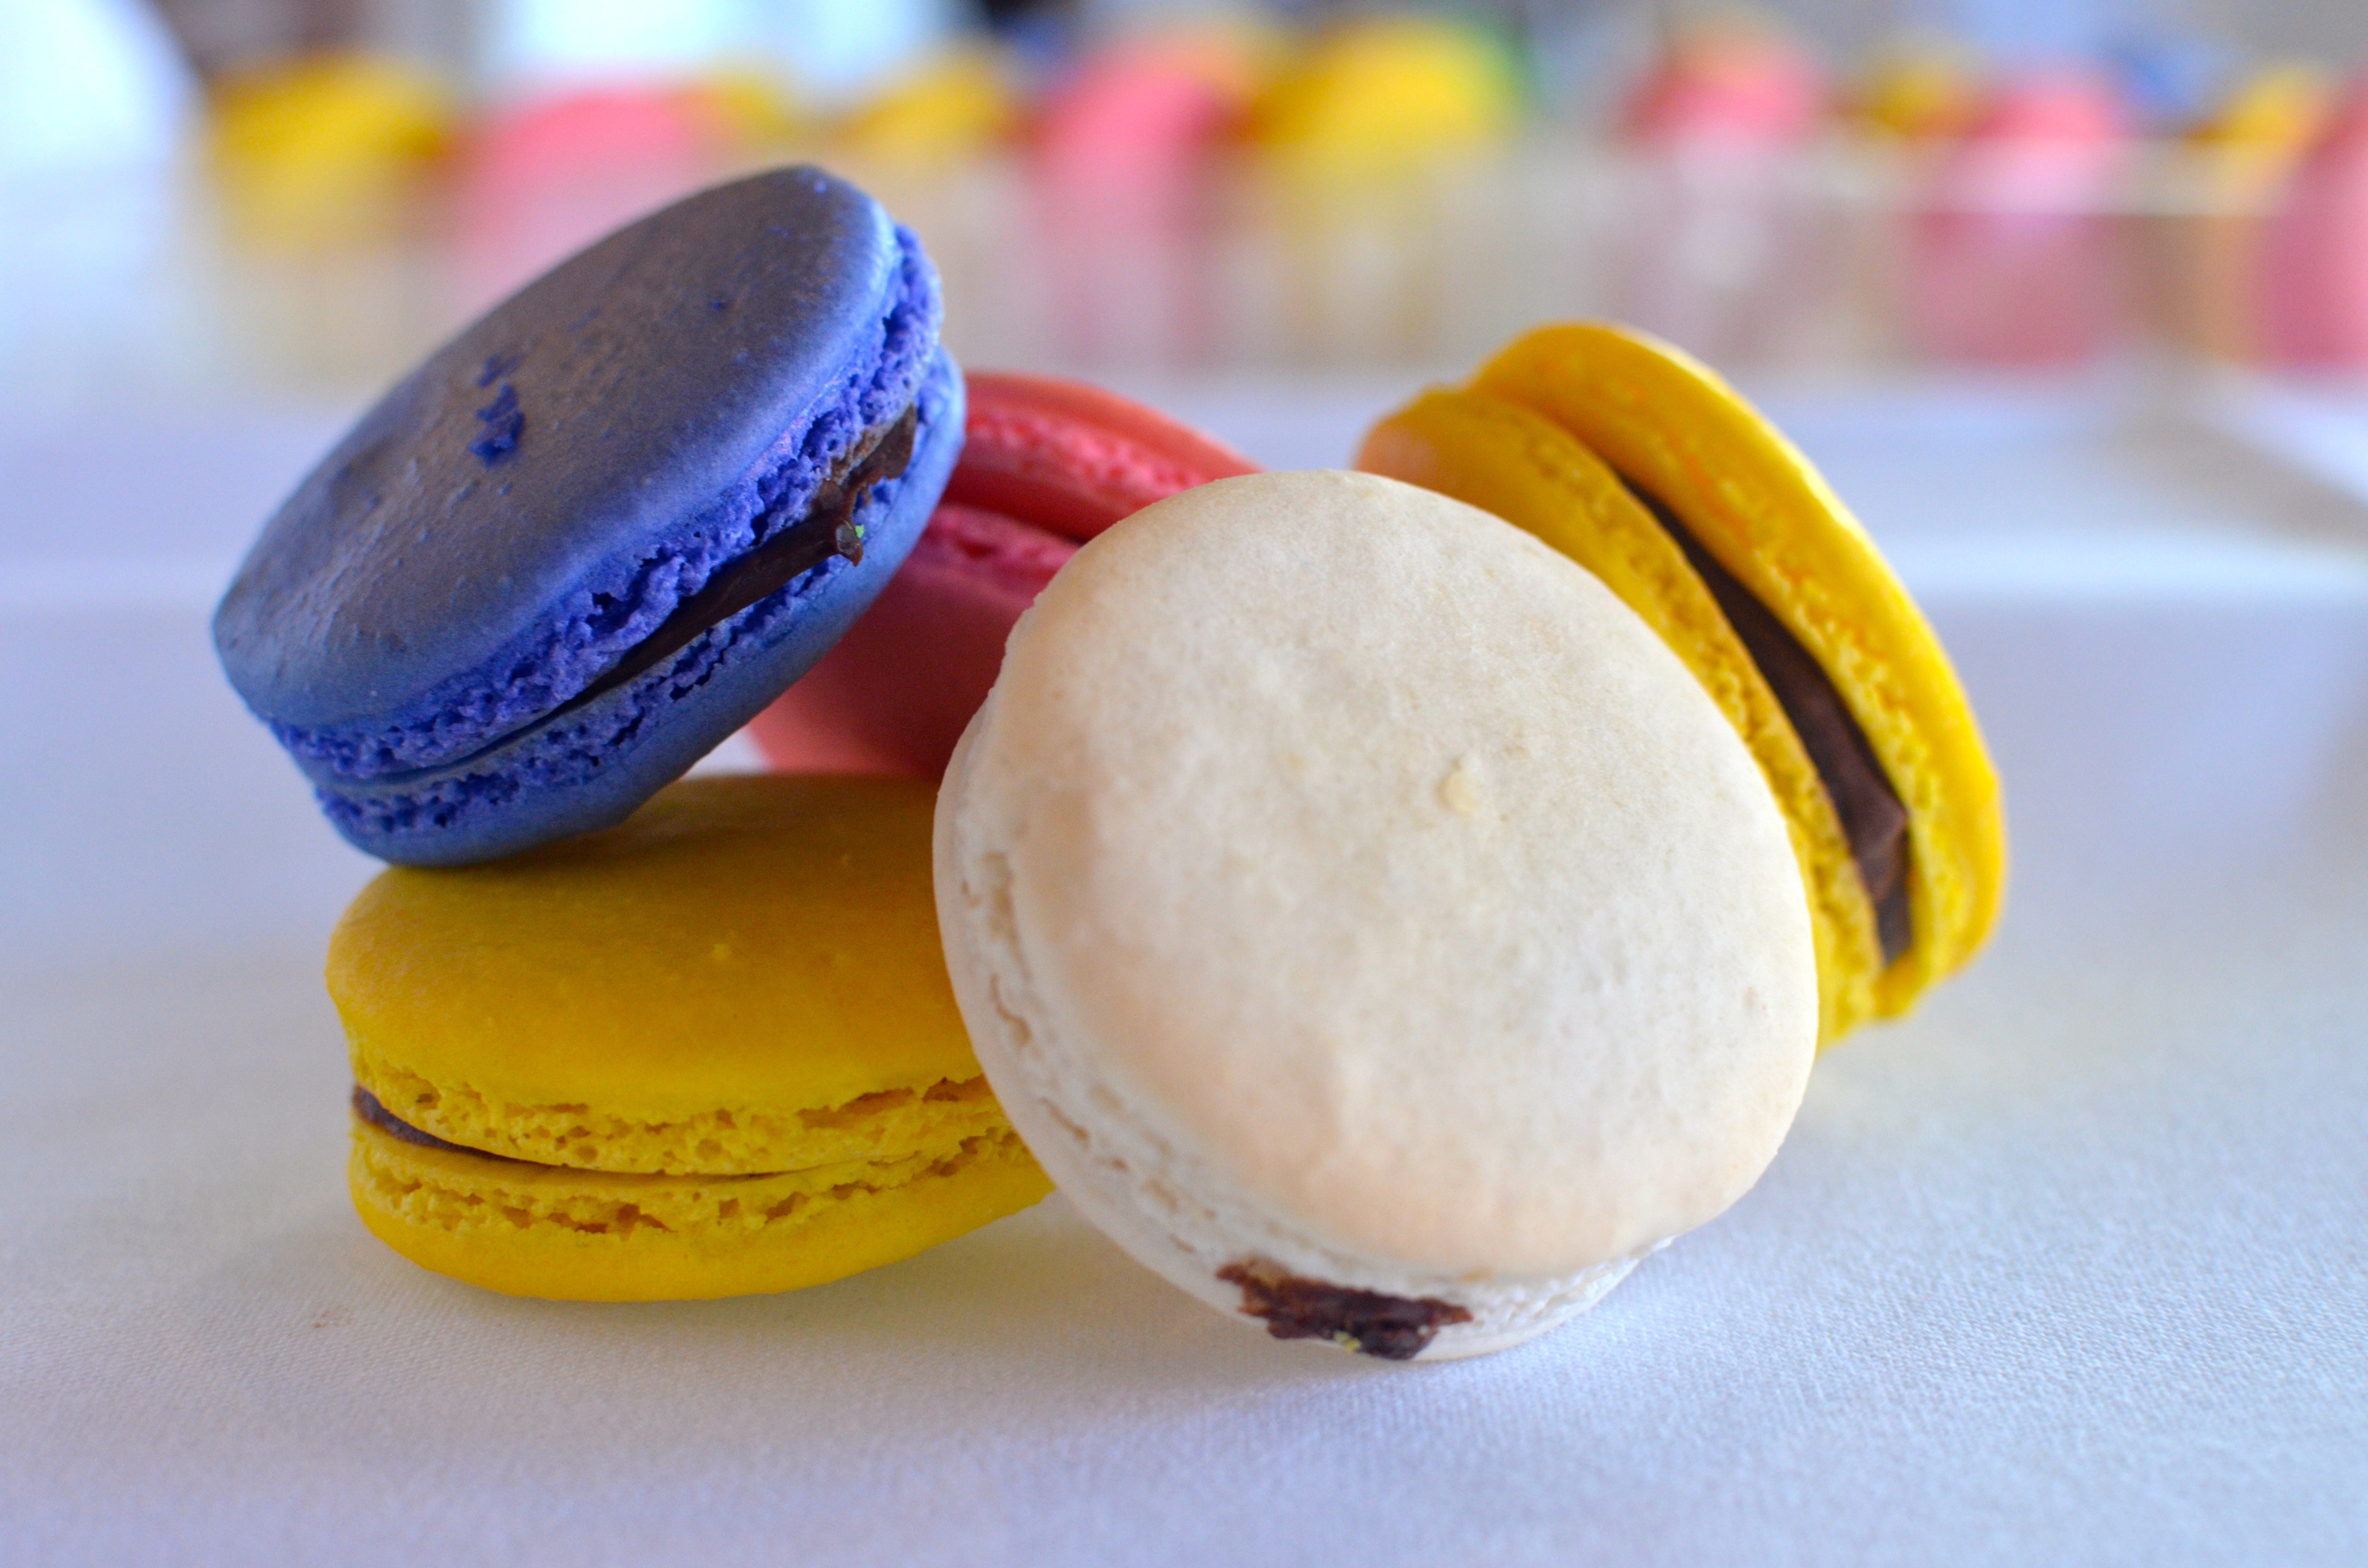
plant, food, produce, yellow, macaroon, dessert, flavor